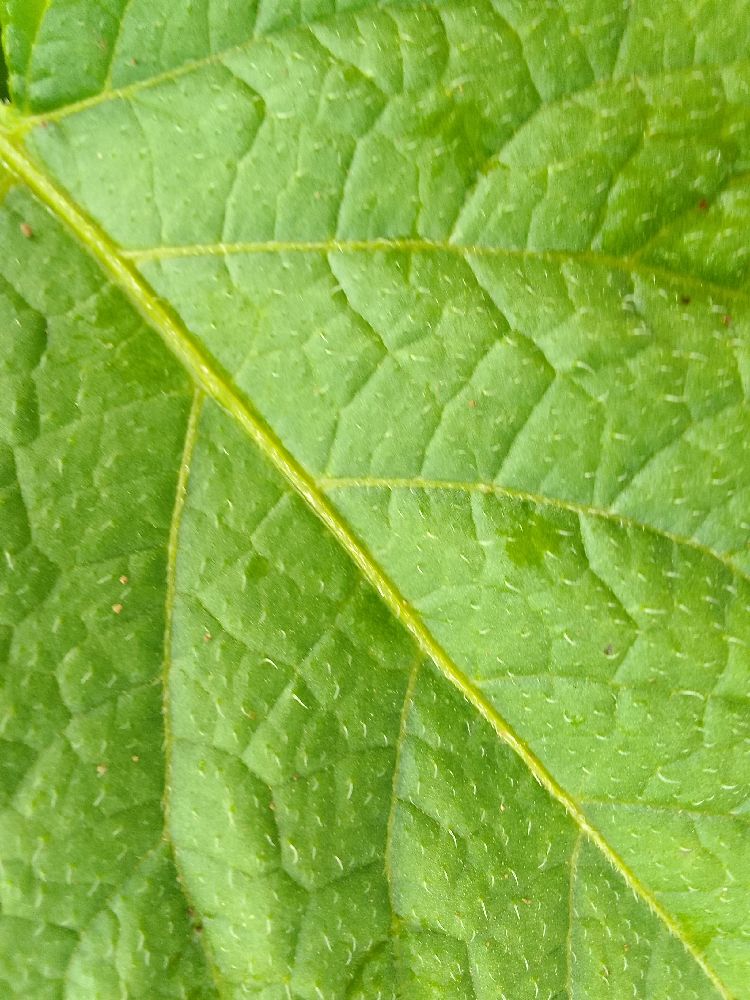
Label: Healthy